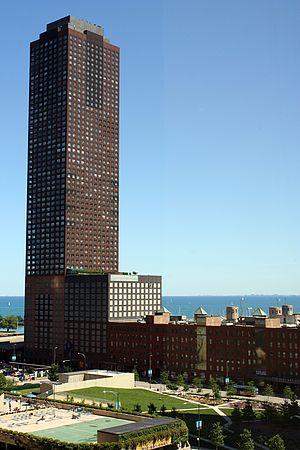
Le 474 North Lake Shore Drive est un gratte-ciel résidentiel de la ville de Chicago, dans l'État de l'Illinois aux États-Unis. Haut de 177 mètres, il se trouve le long de Lake Shore Drive en bordure du lac Michigan dans le quartier de Streeterville, au sud-est du secteur de Near North Side.
Cet article concerne une liste des plus hautes constructions de Chicago, dans l'État de l'Illinois aux États-Unis. Située au cœur de la région du Midwest, dans le centre-nord des États-Unis, Chicago est la seconde ville du continent américain après New York pour le nombre de ses gratte-ciel. Par ailleurs, elle possède plusieurs des plus hauts gratte-ciel du continent.